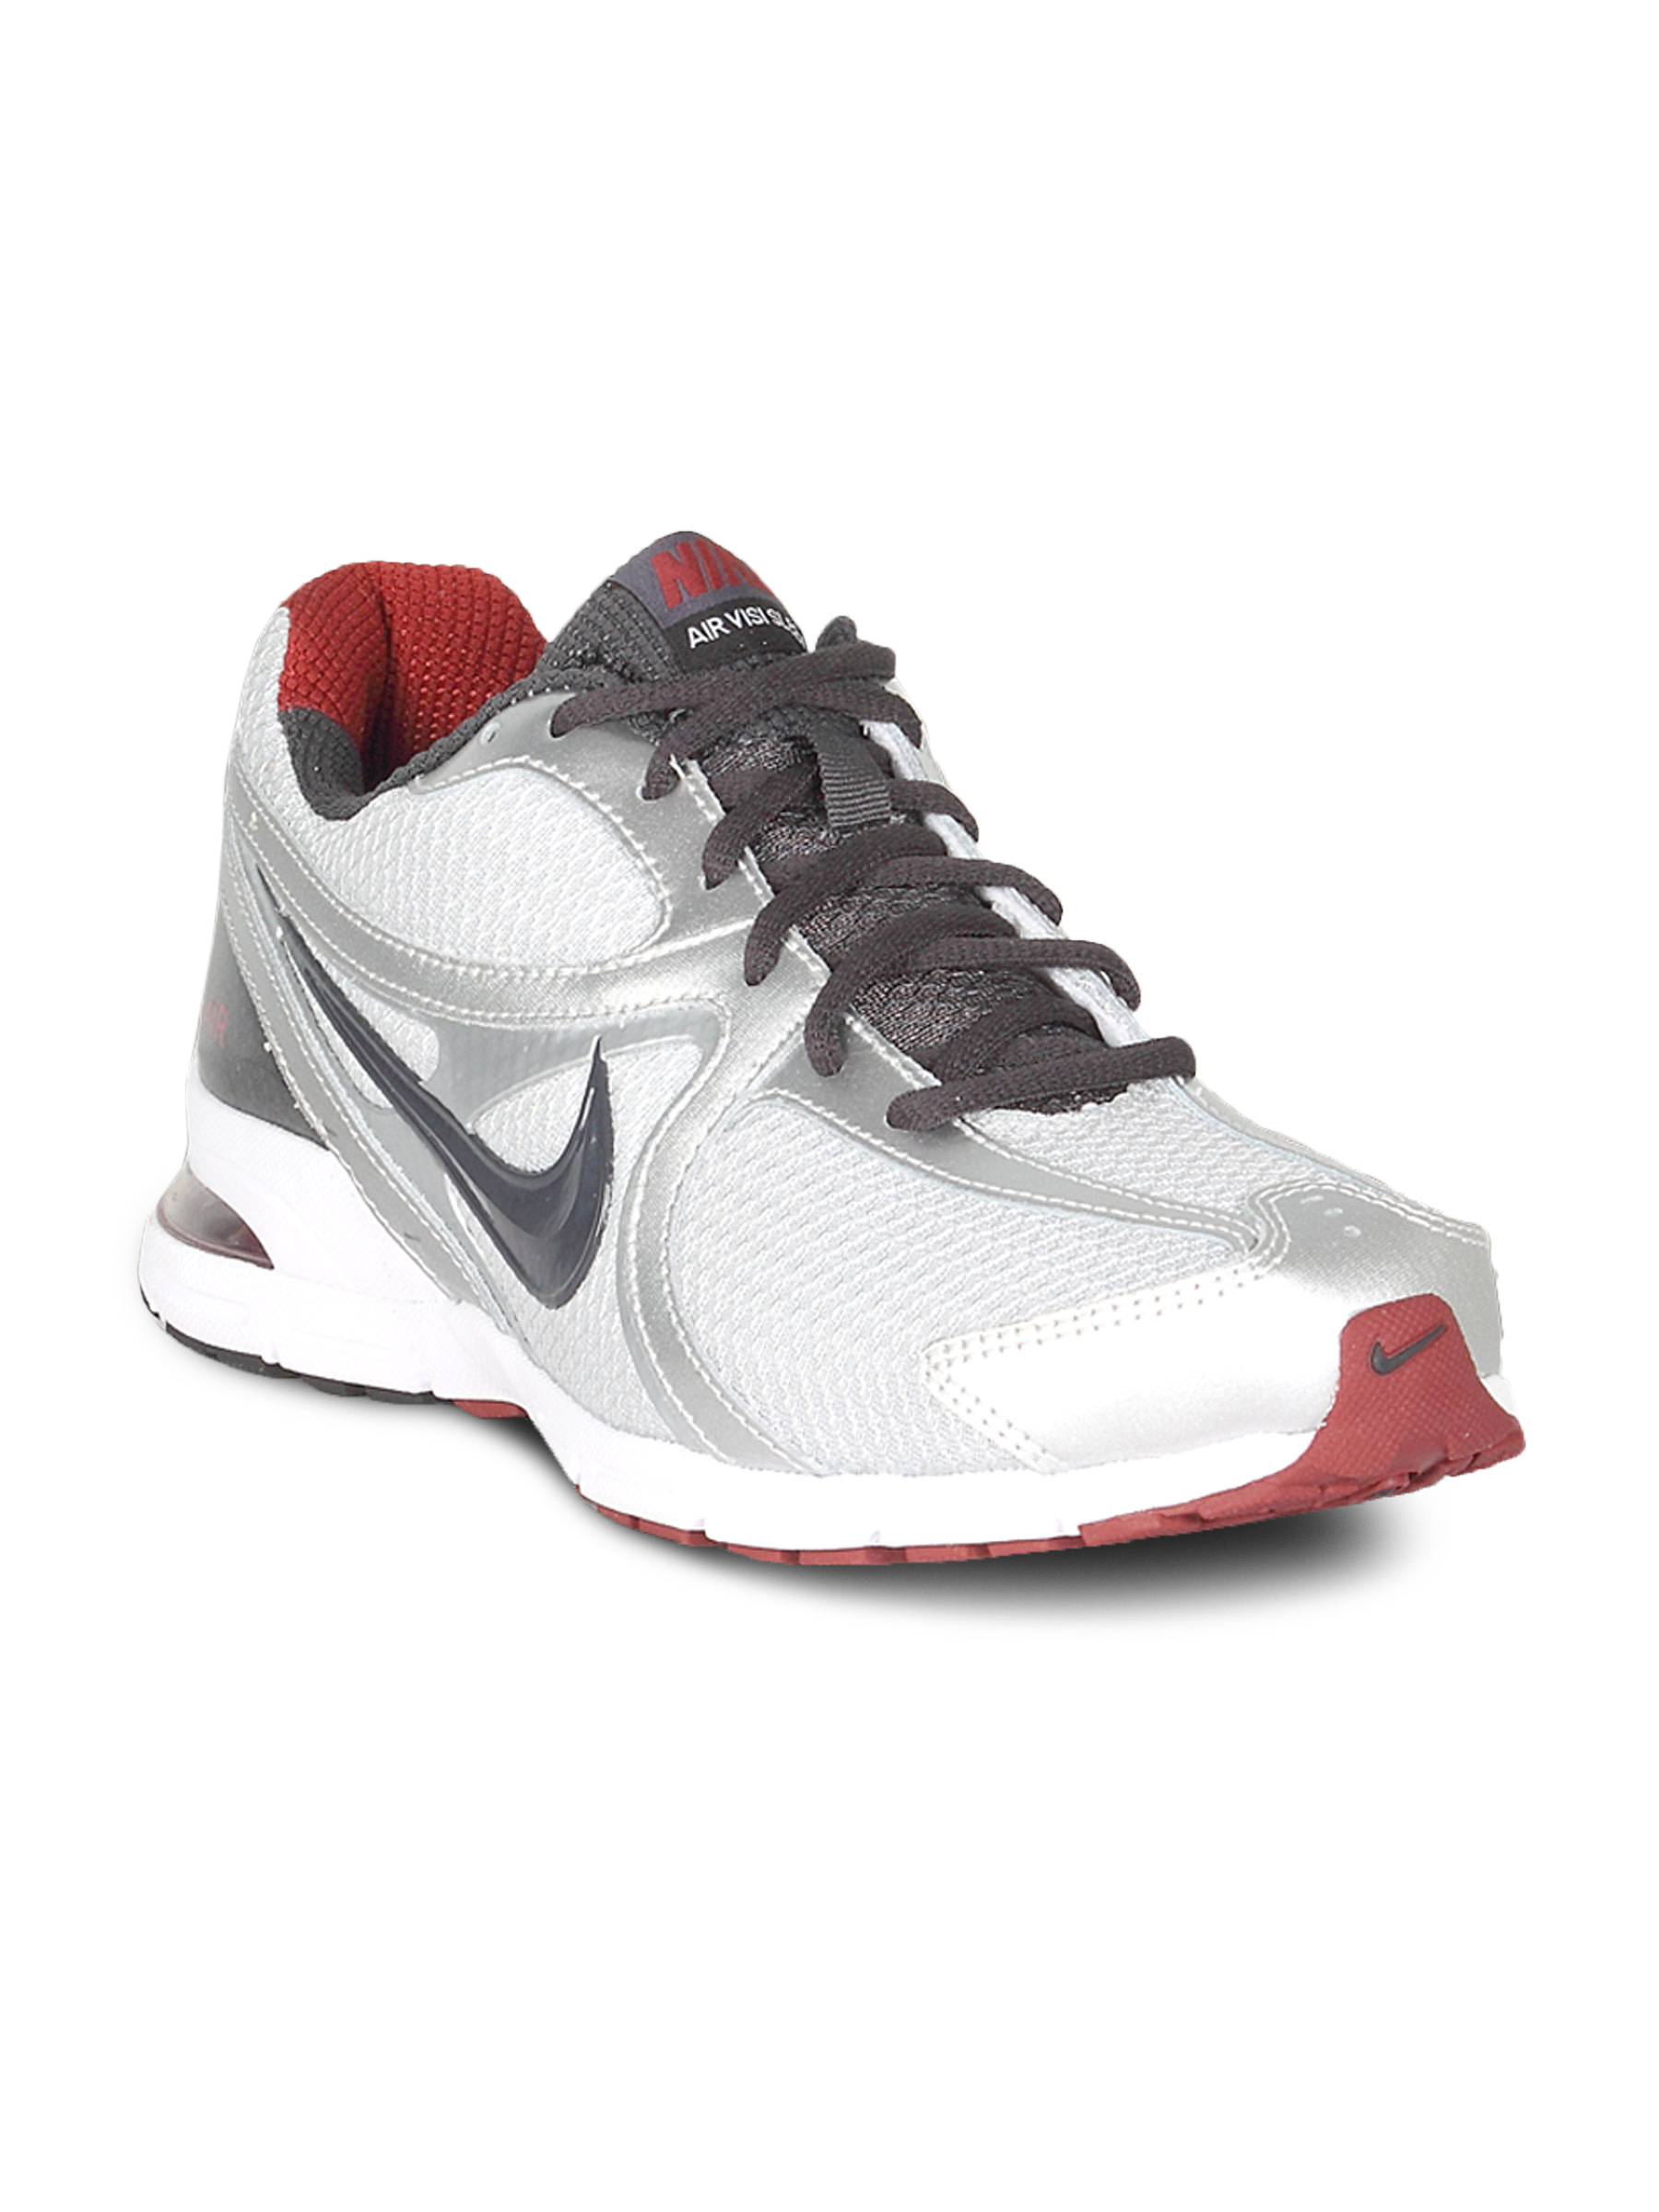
Nike Air Visi Sleek Shoes
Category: Footwear / Shoes / Sports Shoes
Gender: Men
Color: Silver
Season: Fall 2010
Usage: Sports